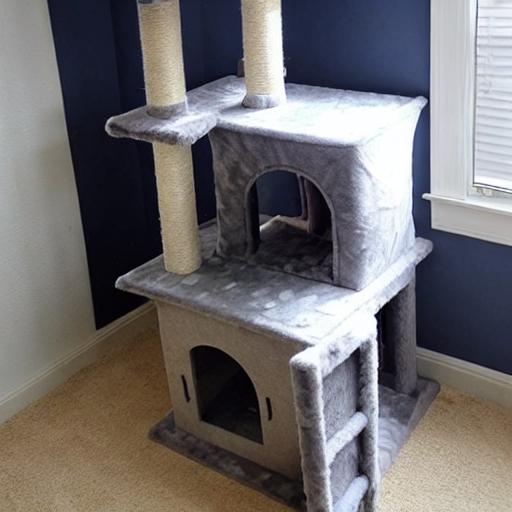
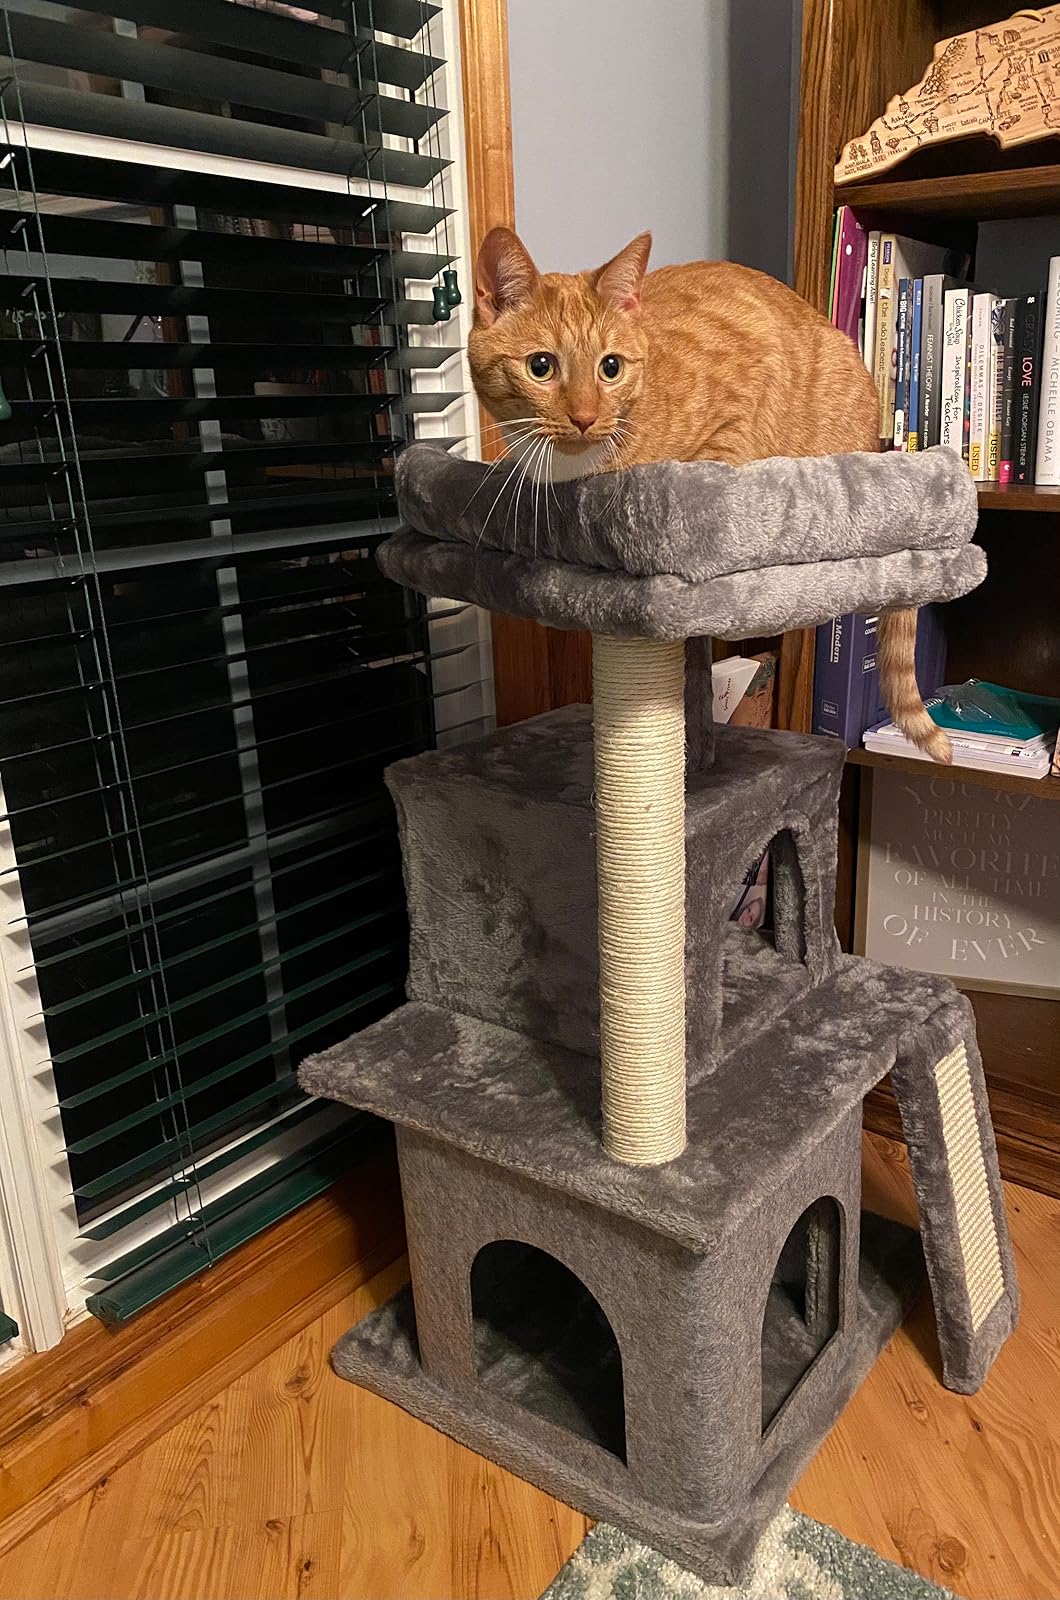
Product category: items_cat tree
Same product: no